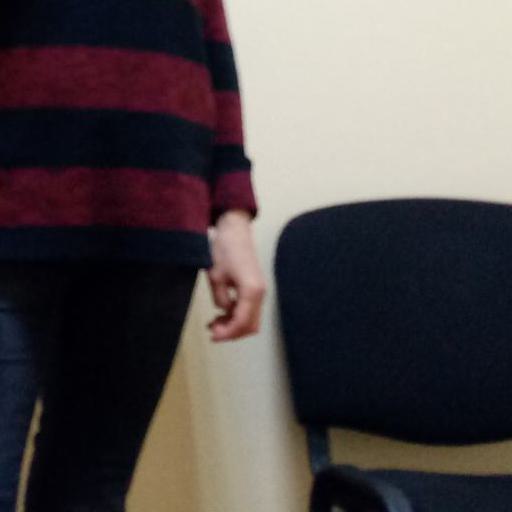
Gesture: no_gesture